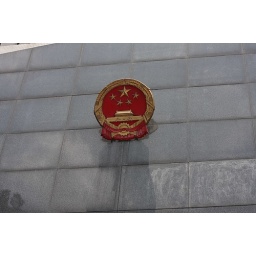
August 2008.Under office building in Guangzhou.